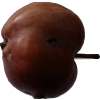
Label: Apple 18